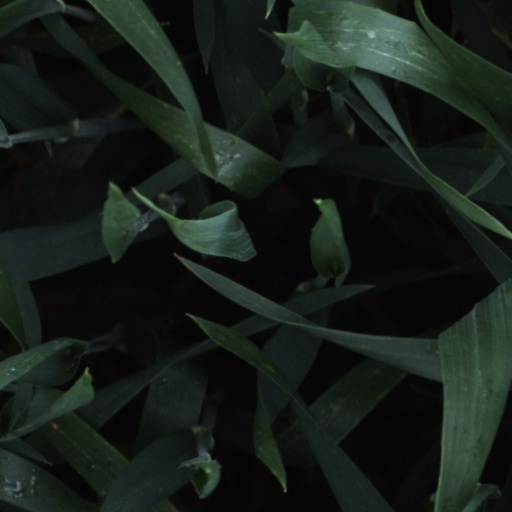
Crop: wheat